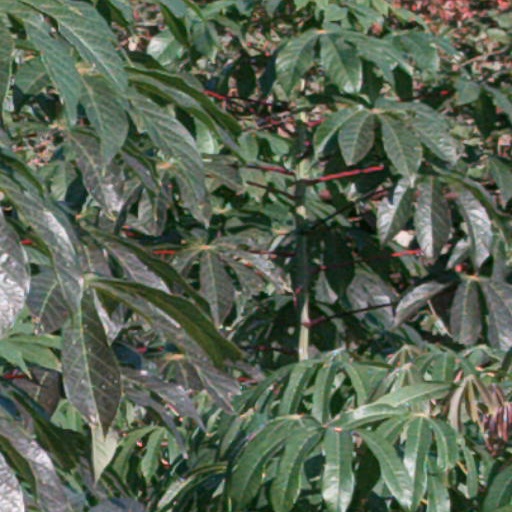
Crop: cassava